Devastations of Osorio

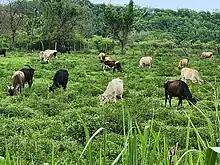
" In the early days, many of them wandered to the neighboring islands, but others ventured deeper into the Caribbean waters and ended up in a tropical paradise that had one advantage over the biblical one: hundreds of thousands of cattle and pigs roamed through rich grasslands and forests crisscrossed by crystal-clear rivers. This was the western part of Hispaniola. ".

In 1604, the King of Spain, Philip III, observing the growing lack of Crown control in the north and western parts of the Captaincy General of Santo Domingo, granted Governor Antonio de Osorio and Archbishop Agustín Dávila y Padilla the power to take whatever action they deemed prudent in order to stop the incursion of foreign contraband as well as contact between Catholic subjects of the Crown and heretics. The origin of the problem was that the residents of Puerto Plata, Montecristi, Bayajá and Yaguana traded their products (especially cured meat and hides) with the French, the English and the Dutch, and received contraband goods in return.